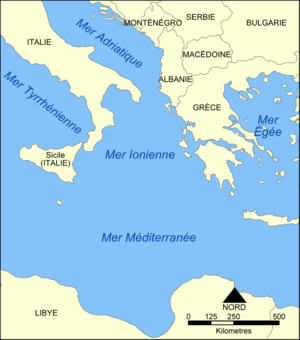
Carte de la Mer Ionienne
La mer Ionienne est une partie de la mer Méditerranée située au sud de la mer Adriatique.